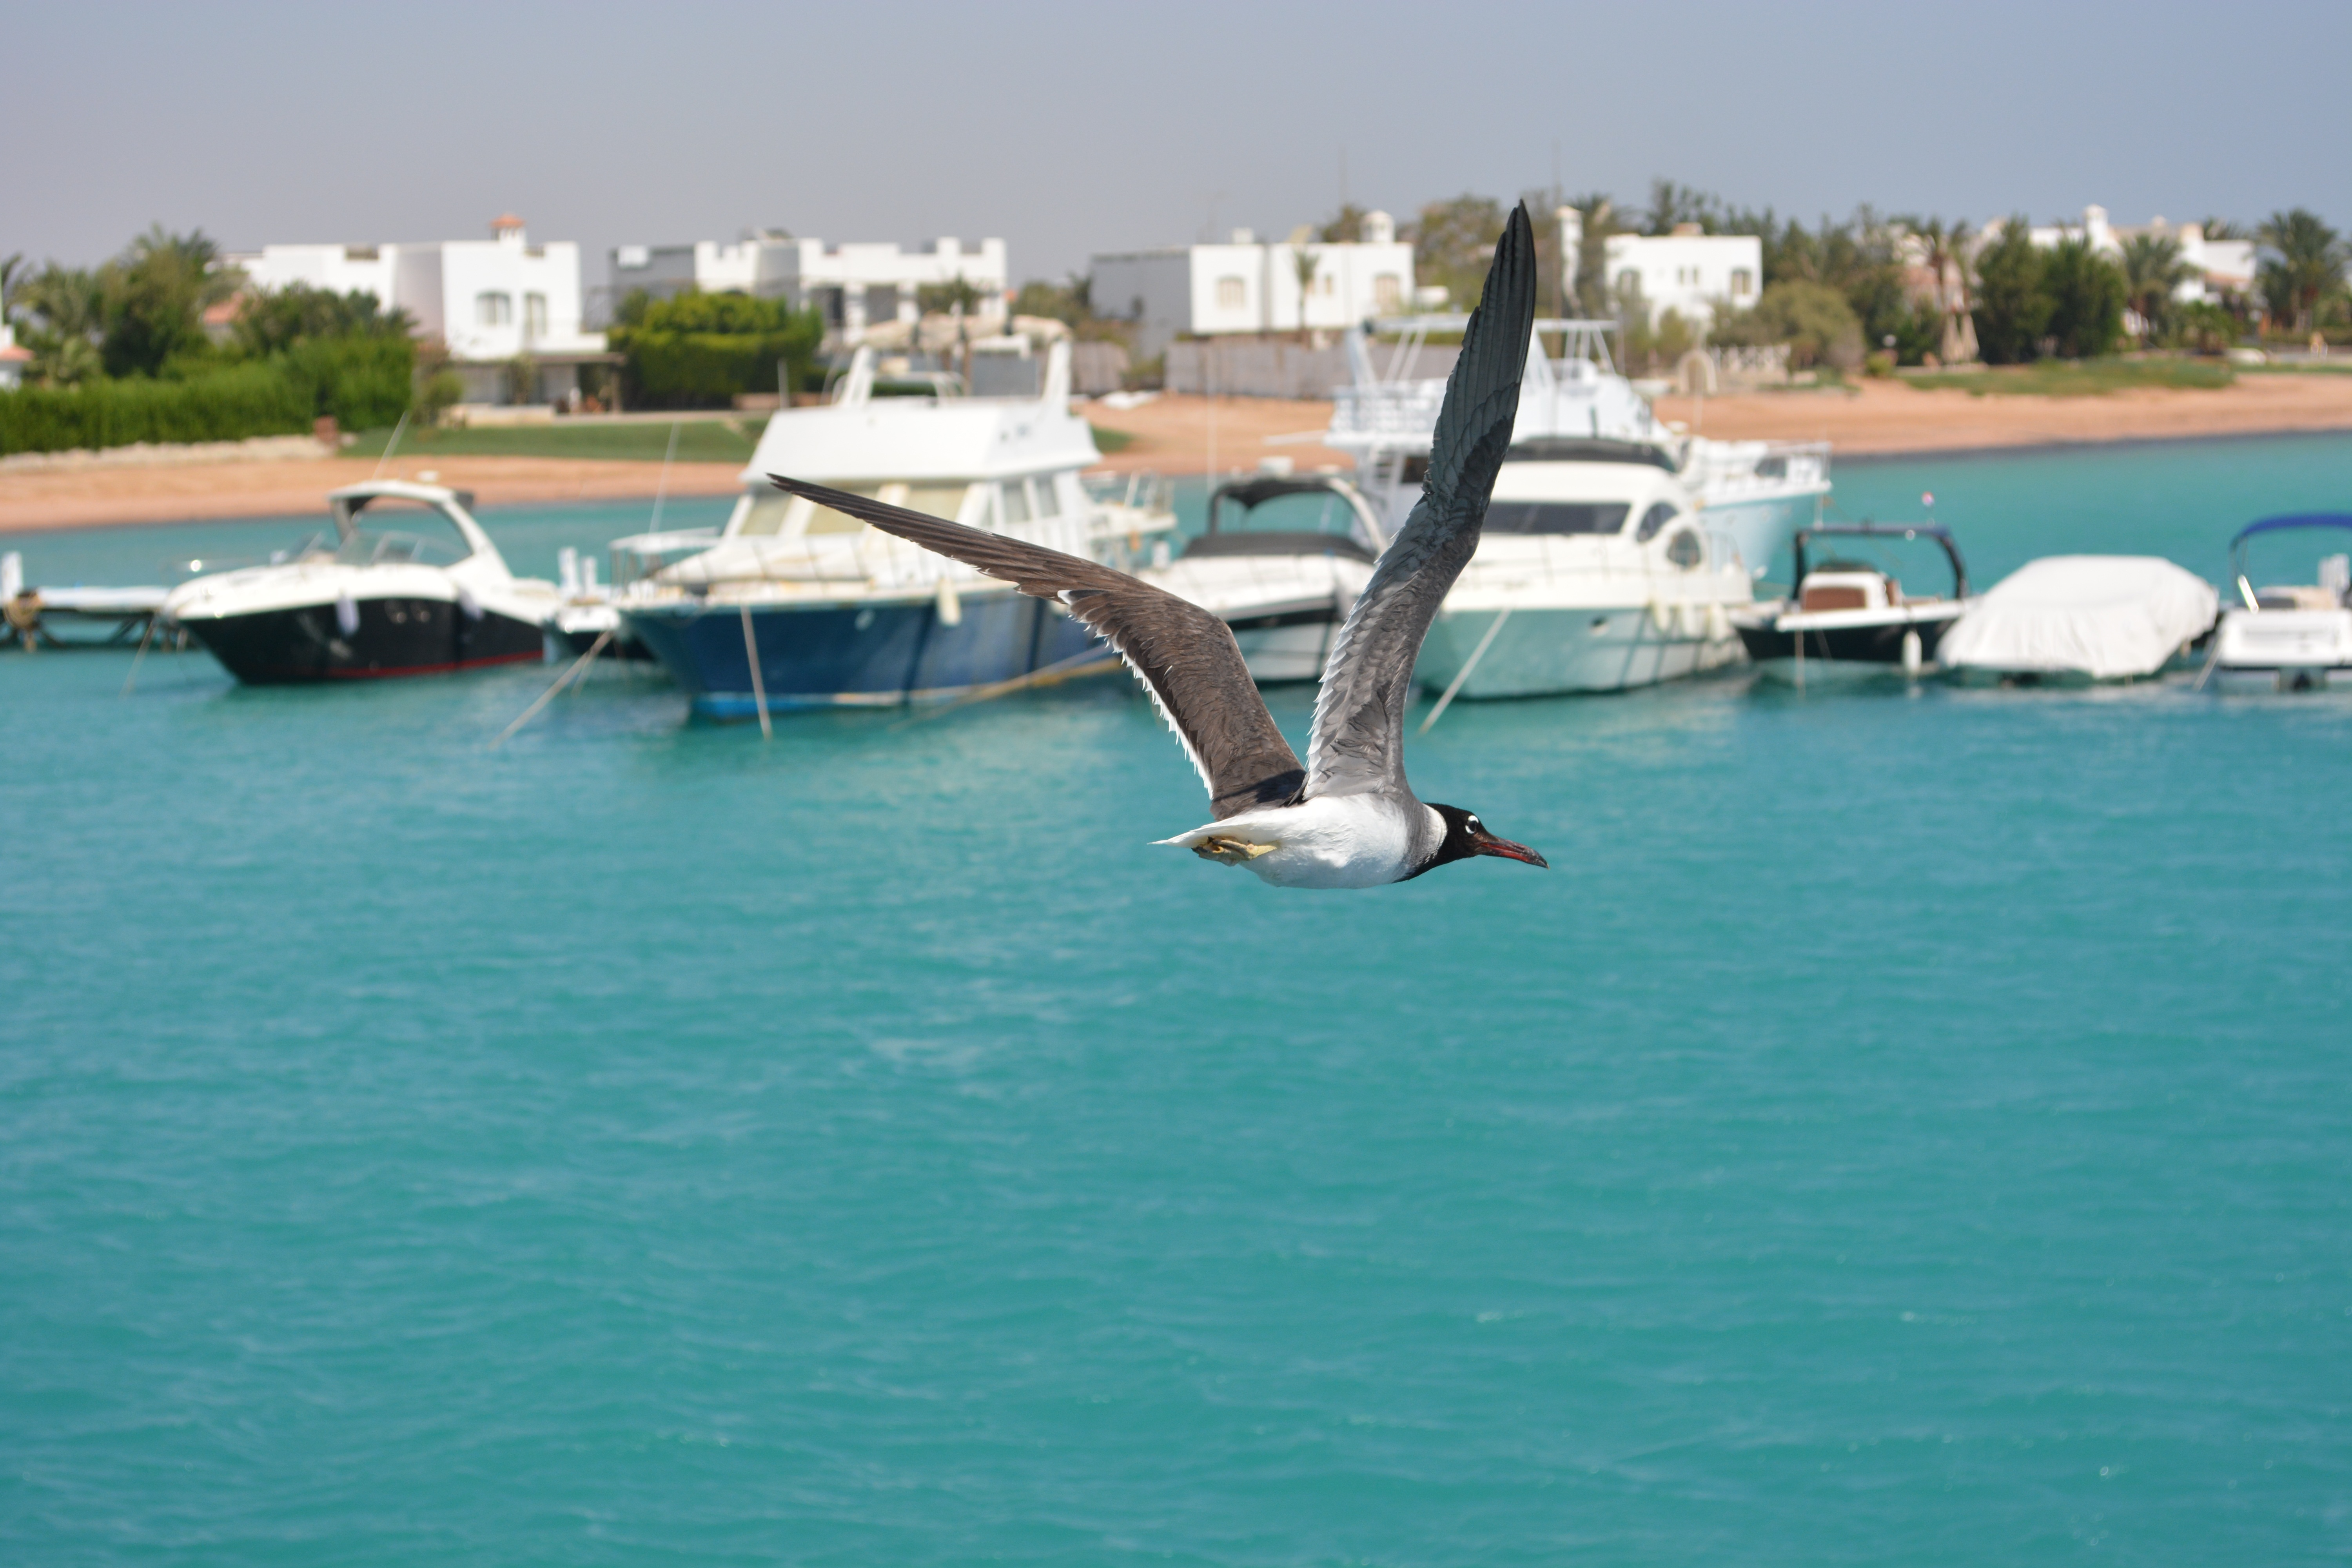
sea, coast, dock, wind, seagull, vehicle, lagoon, bay, marina, port, boating